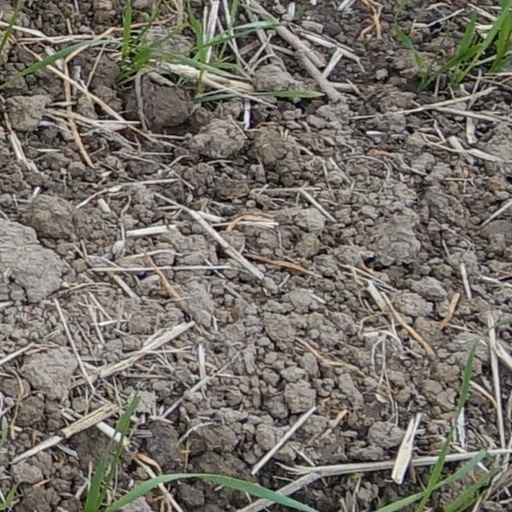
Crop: wheat